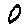
Label: 0